2007 Laotian coup d'état conspiracy allegation

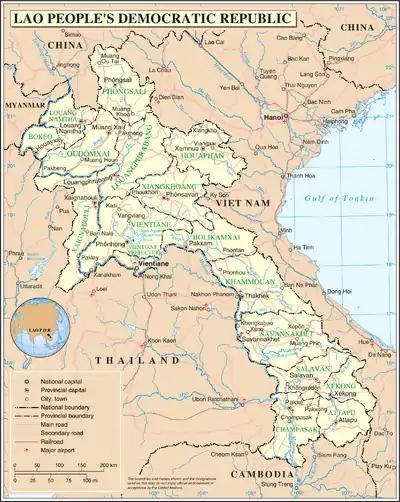
Map of Laos

The alleged 2007 Laotian coup d'état plan was a conspiracy allegation by the United States Department of Justice that Lt. Col. Harrison Jack (Ret.) and former Royal Lao Army Major General Vang Pao, among others conspired in June 2007 to obtain large amounts of heavy weapons and ammunition to overthrow the Communist government of Laos in violation of the Neutrality Act. The charges were ultimately dropped and the case instead served to further highlight major human rights violations by the Lao government against the Hmong ethnic minority, Laotian refugees, and political dissidents.